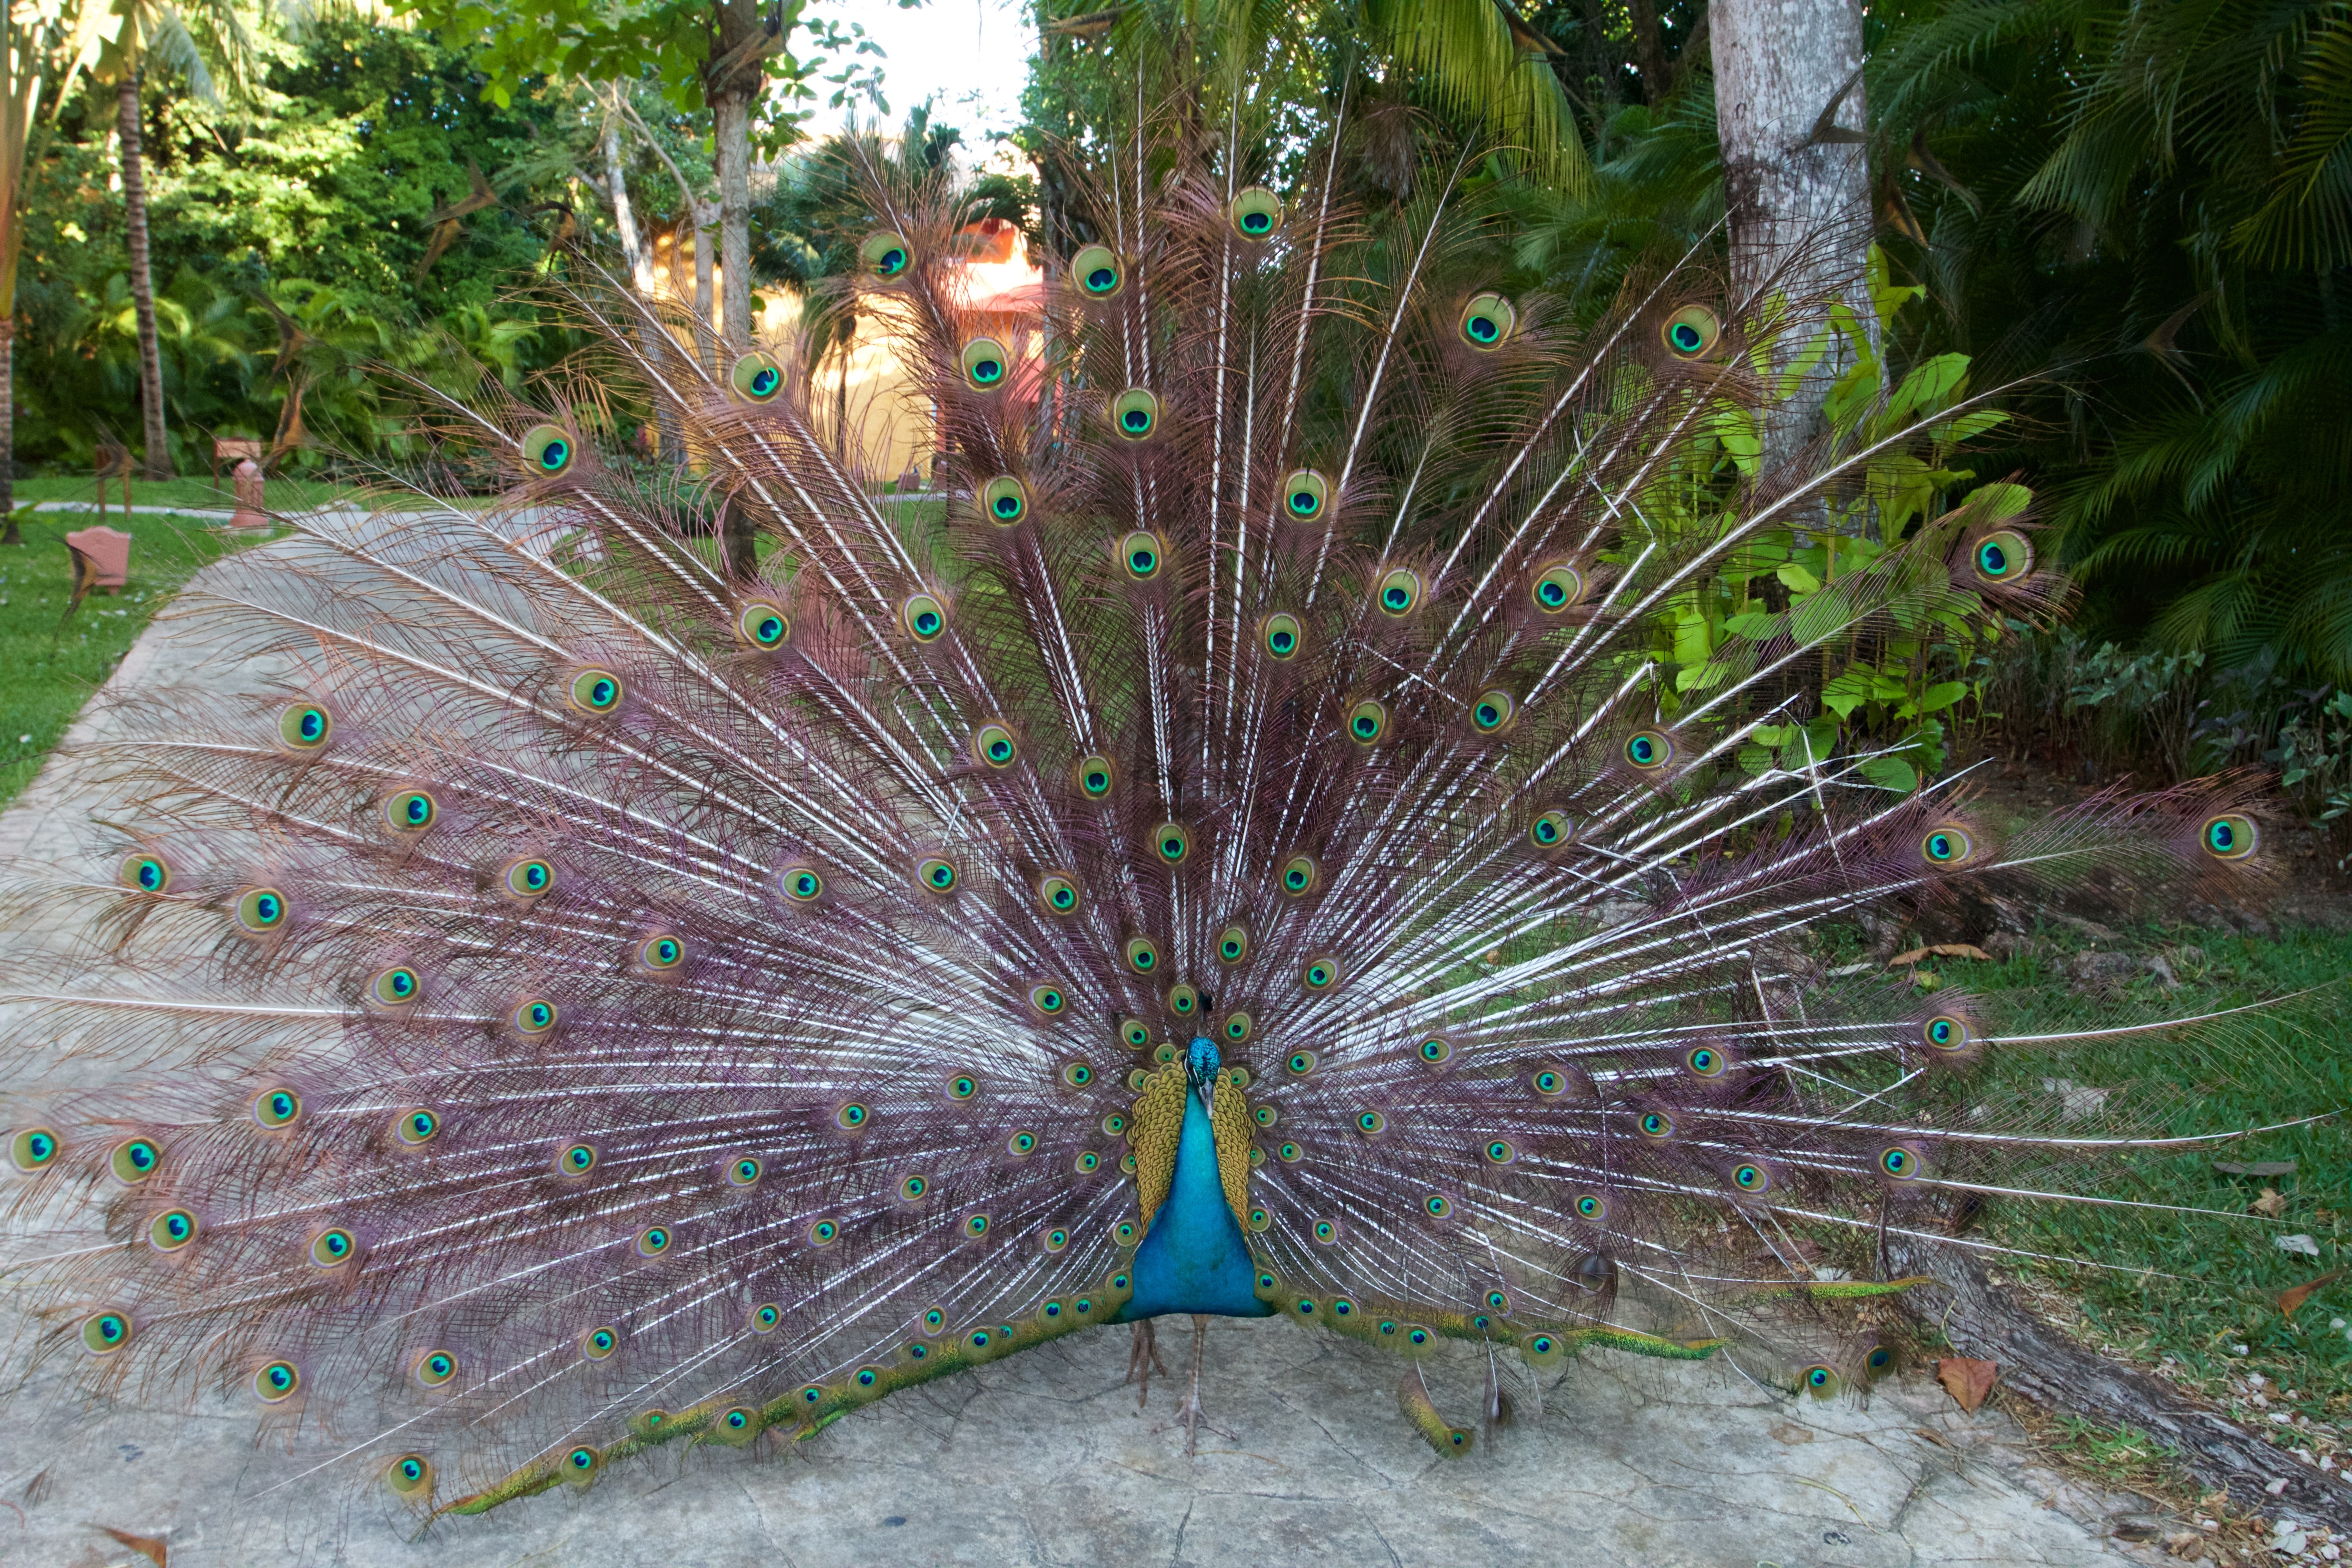
bird, texture, animal, wildlife, tropical, color, botany, colorful, fauna, peacock, cuba, galliformes, peafowl, elegance, phasianidae, peacock feather, tropical resort